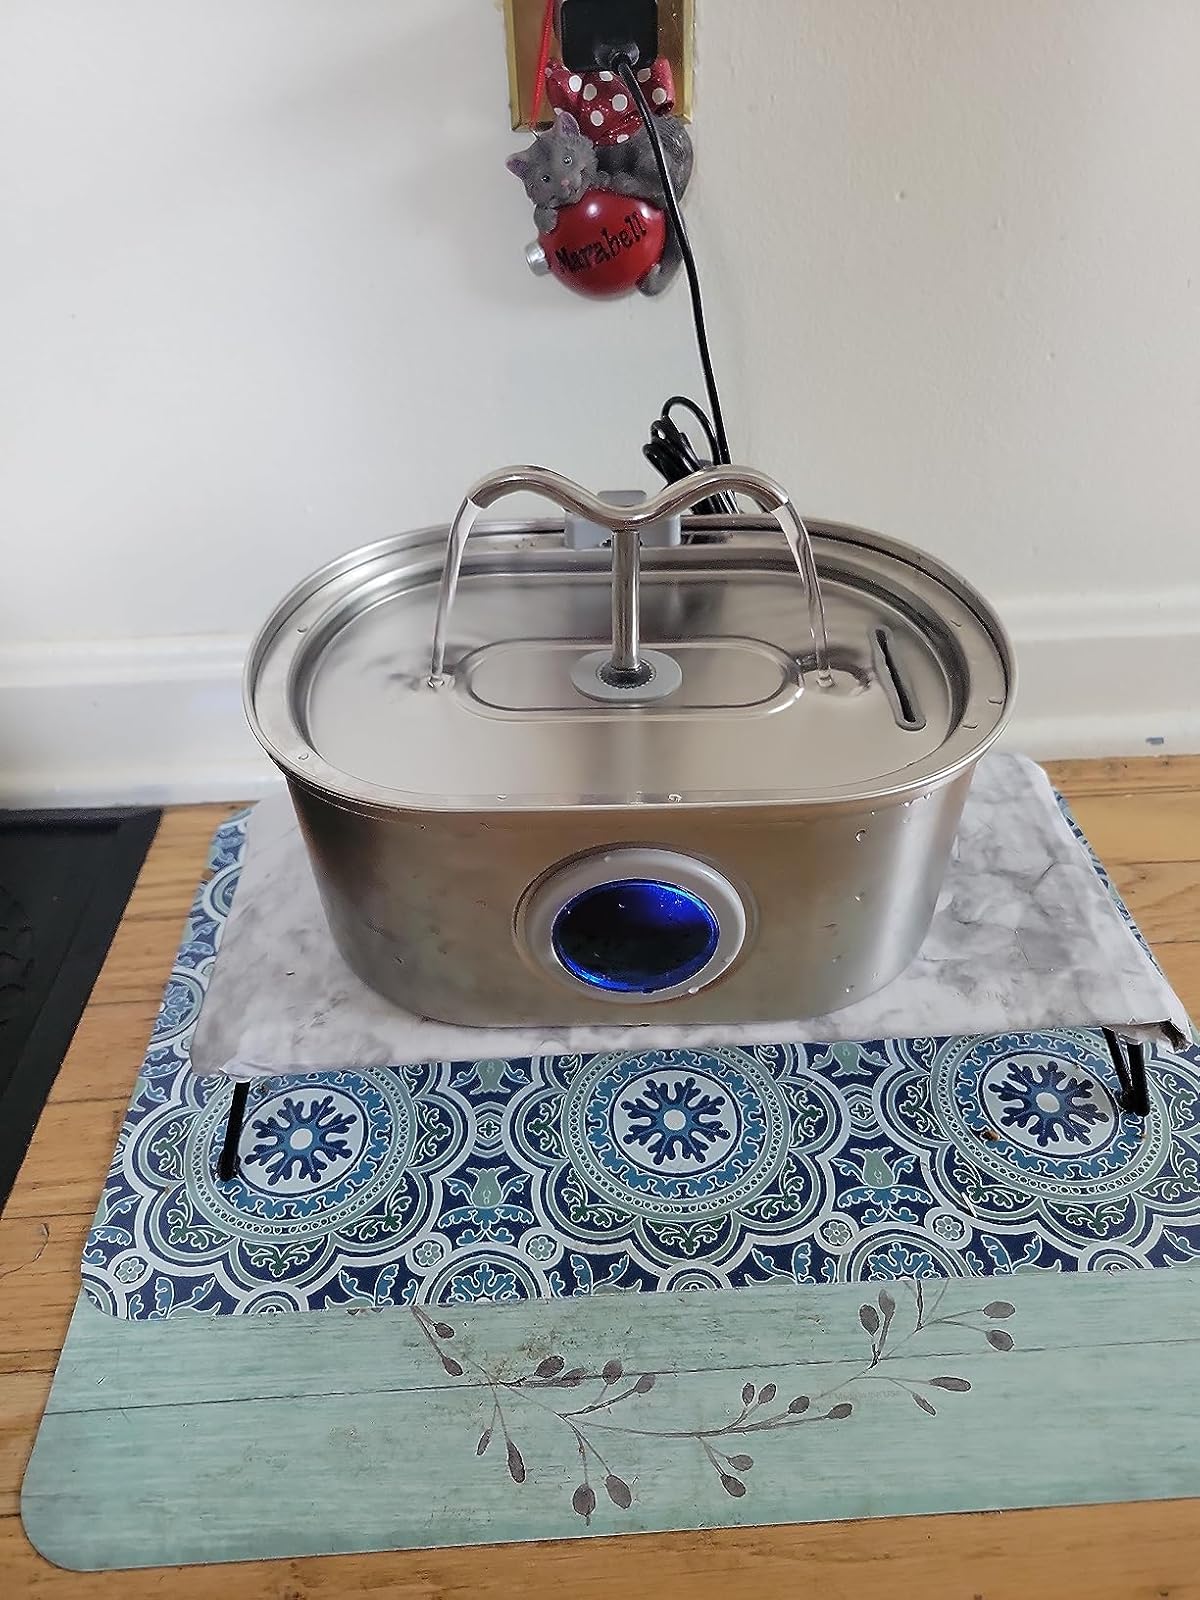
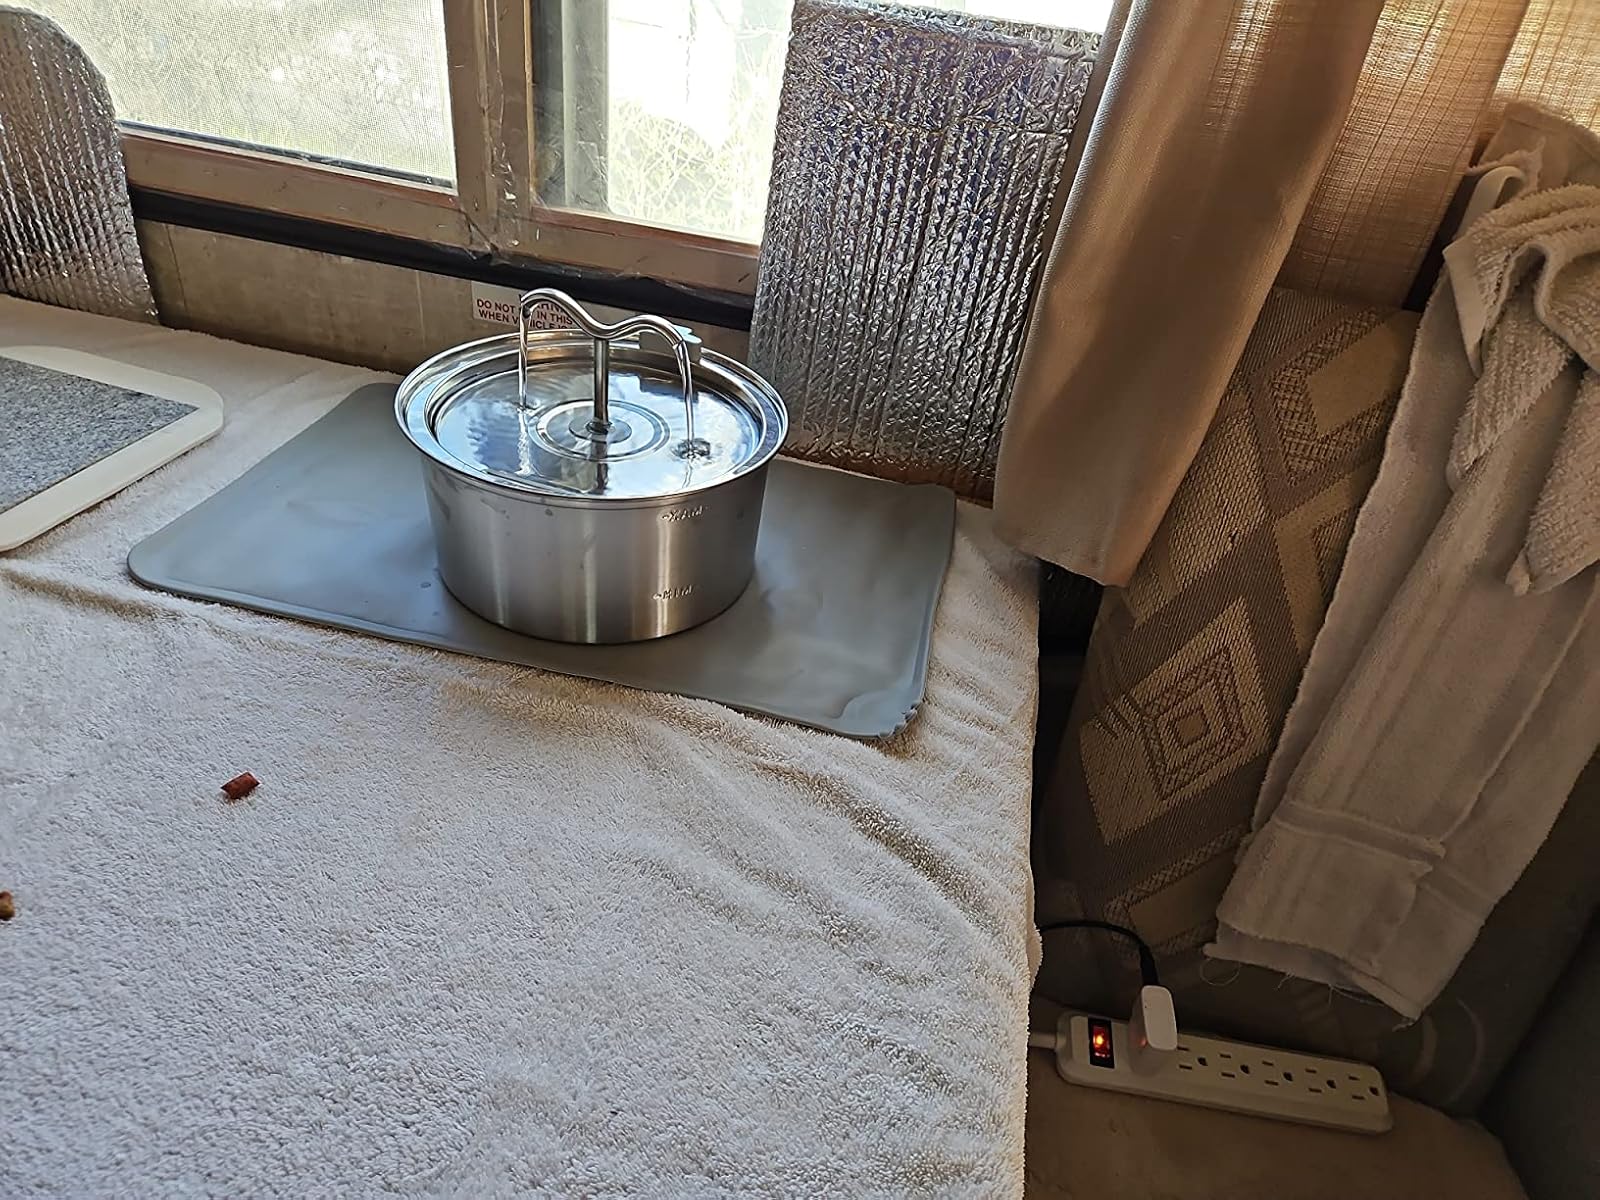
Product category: items_bowl
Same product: no